Templers (Radical Pietist sect)

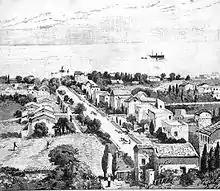
German colony in Haifa, 1875

Hoffmann and Hardegg purchased land at the foot of Mount Carmel and established a colony there in 1868. At the time, Haifa had a population of 4,000. The Templers are credited today with promoting the development of the city. The colonists built an attractive main street that was much admired by the locals. It was 30 meters wide and planted with trees on both sides. The houses, designed by architect Jacob Schumacher, were built of stone, with red-shingled roofs, instead of the flat or domed roofs common in the region. Hard work, the harsh climate and epidemics claimed the lives of many before the colony became self-sustaining. Hardegg stayed in Haifa, while Hoffmann moved on to establish other colonies.